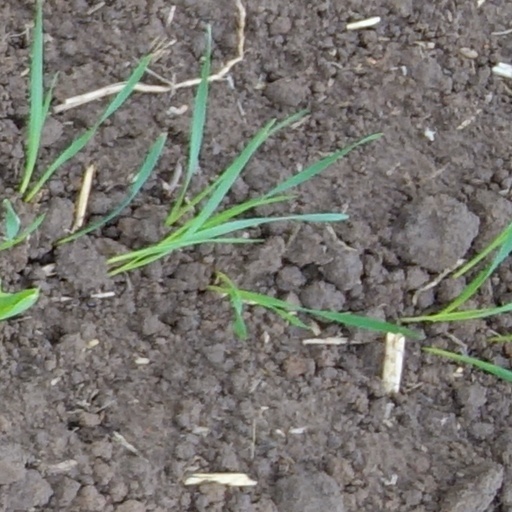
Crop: wheat